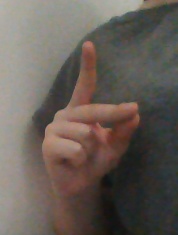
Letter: ta